Lives on Fire

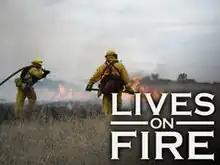

Lives on Fire is an American reality documentary television series on the Oprah Winfrey Network that debuted on June 8, 2012.